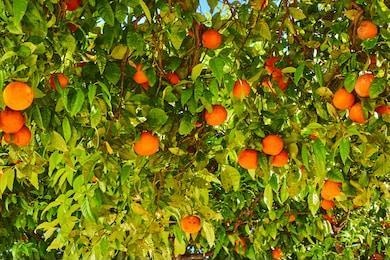
Label: mandarine